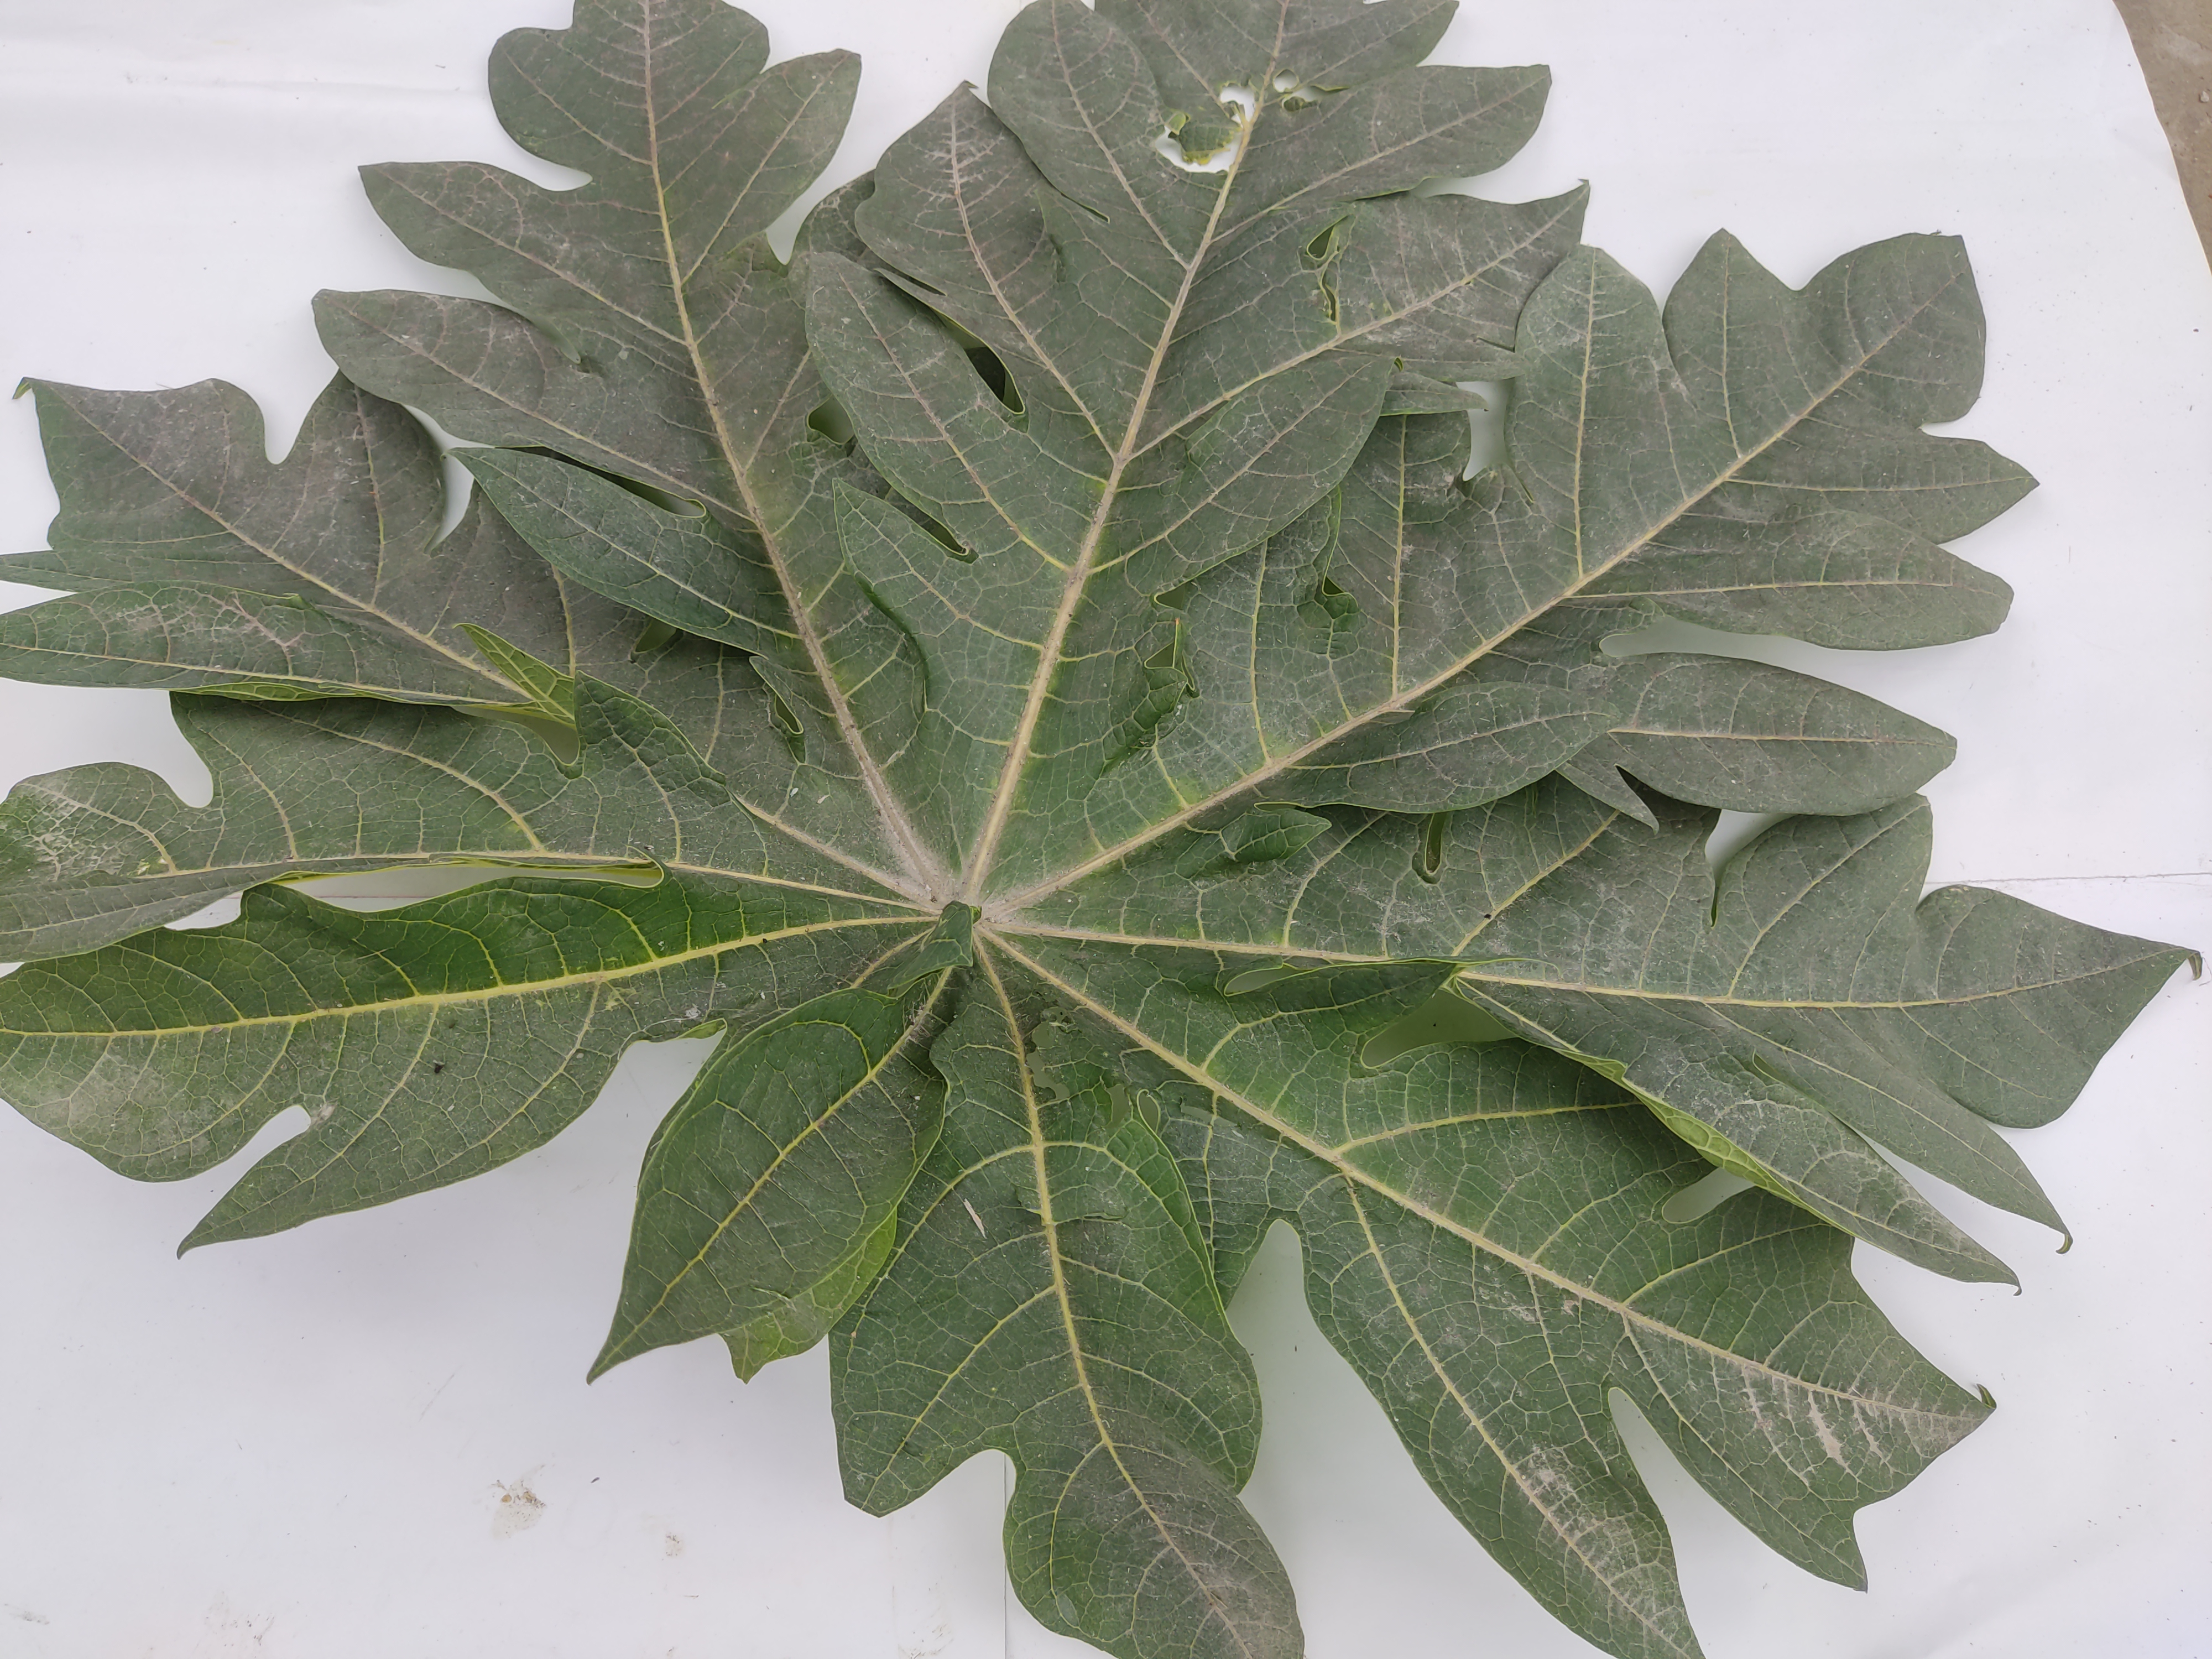
Label: Healthy Leaf